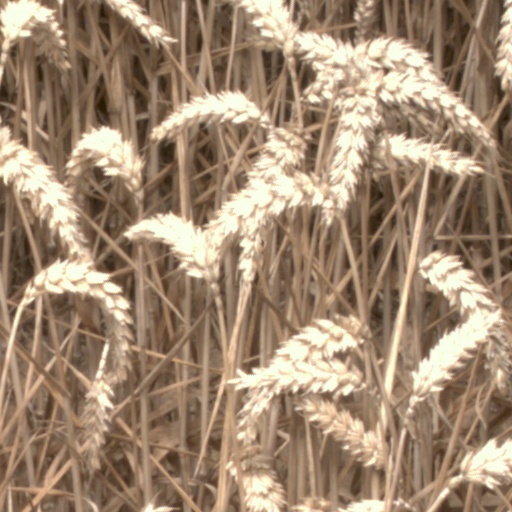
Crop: wheat